Prisión Fatal (2009)

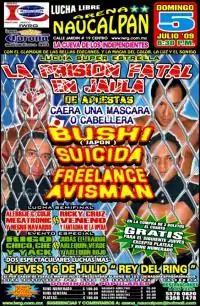
Poster showing Avisman, Bushi and FreelanceSuicida

"Prisión Fatal" (2009) (Spanish for "Fatal Prison") was a professional wrestling supercard event produced by Mexican professional wrestling promotion International Wrestling Revolution Group (IWRG), and took place on July 5, 2009 in Arena Naucalpan, Naucalpan, State of Mexico, Mexico. The main event was the eponymous "Prison Fatal" (Spanish for "Deadly Prison") Steel cage match where the last person remaining in the cage was forced to be shaved bald or have to unmask as per the match stipulation. 2009 was the first second time that IWRG used the match concept "Prisión Fatal". first held in 2000.